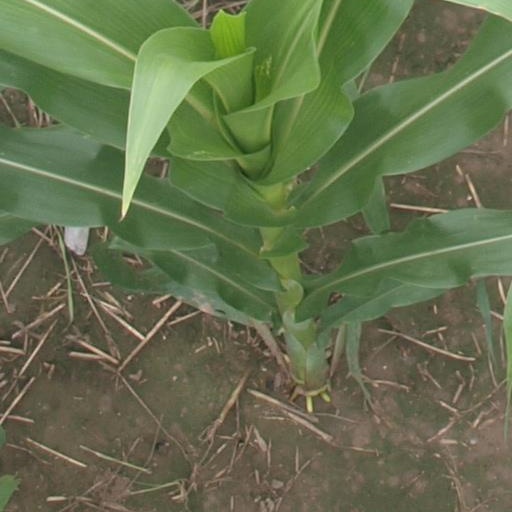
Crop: maize; corn